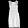
Label: Dress